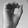
ASL letter: O